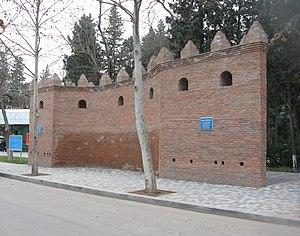
Forteresse de Gandja - est une forteresse située à Gandja, en Azerbaïdjan. Les vestiges des remparts de la forteresse sont visibles sur le territoire du plus ancien parc de la ville, le jardin de Khan et à l'entrée de la ville, le long de la rivière Gandja.